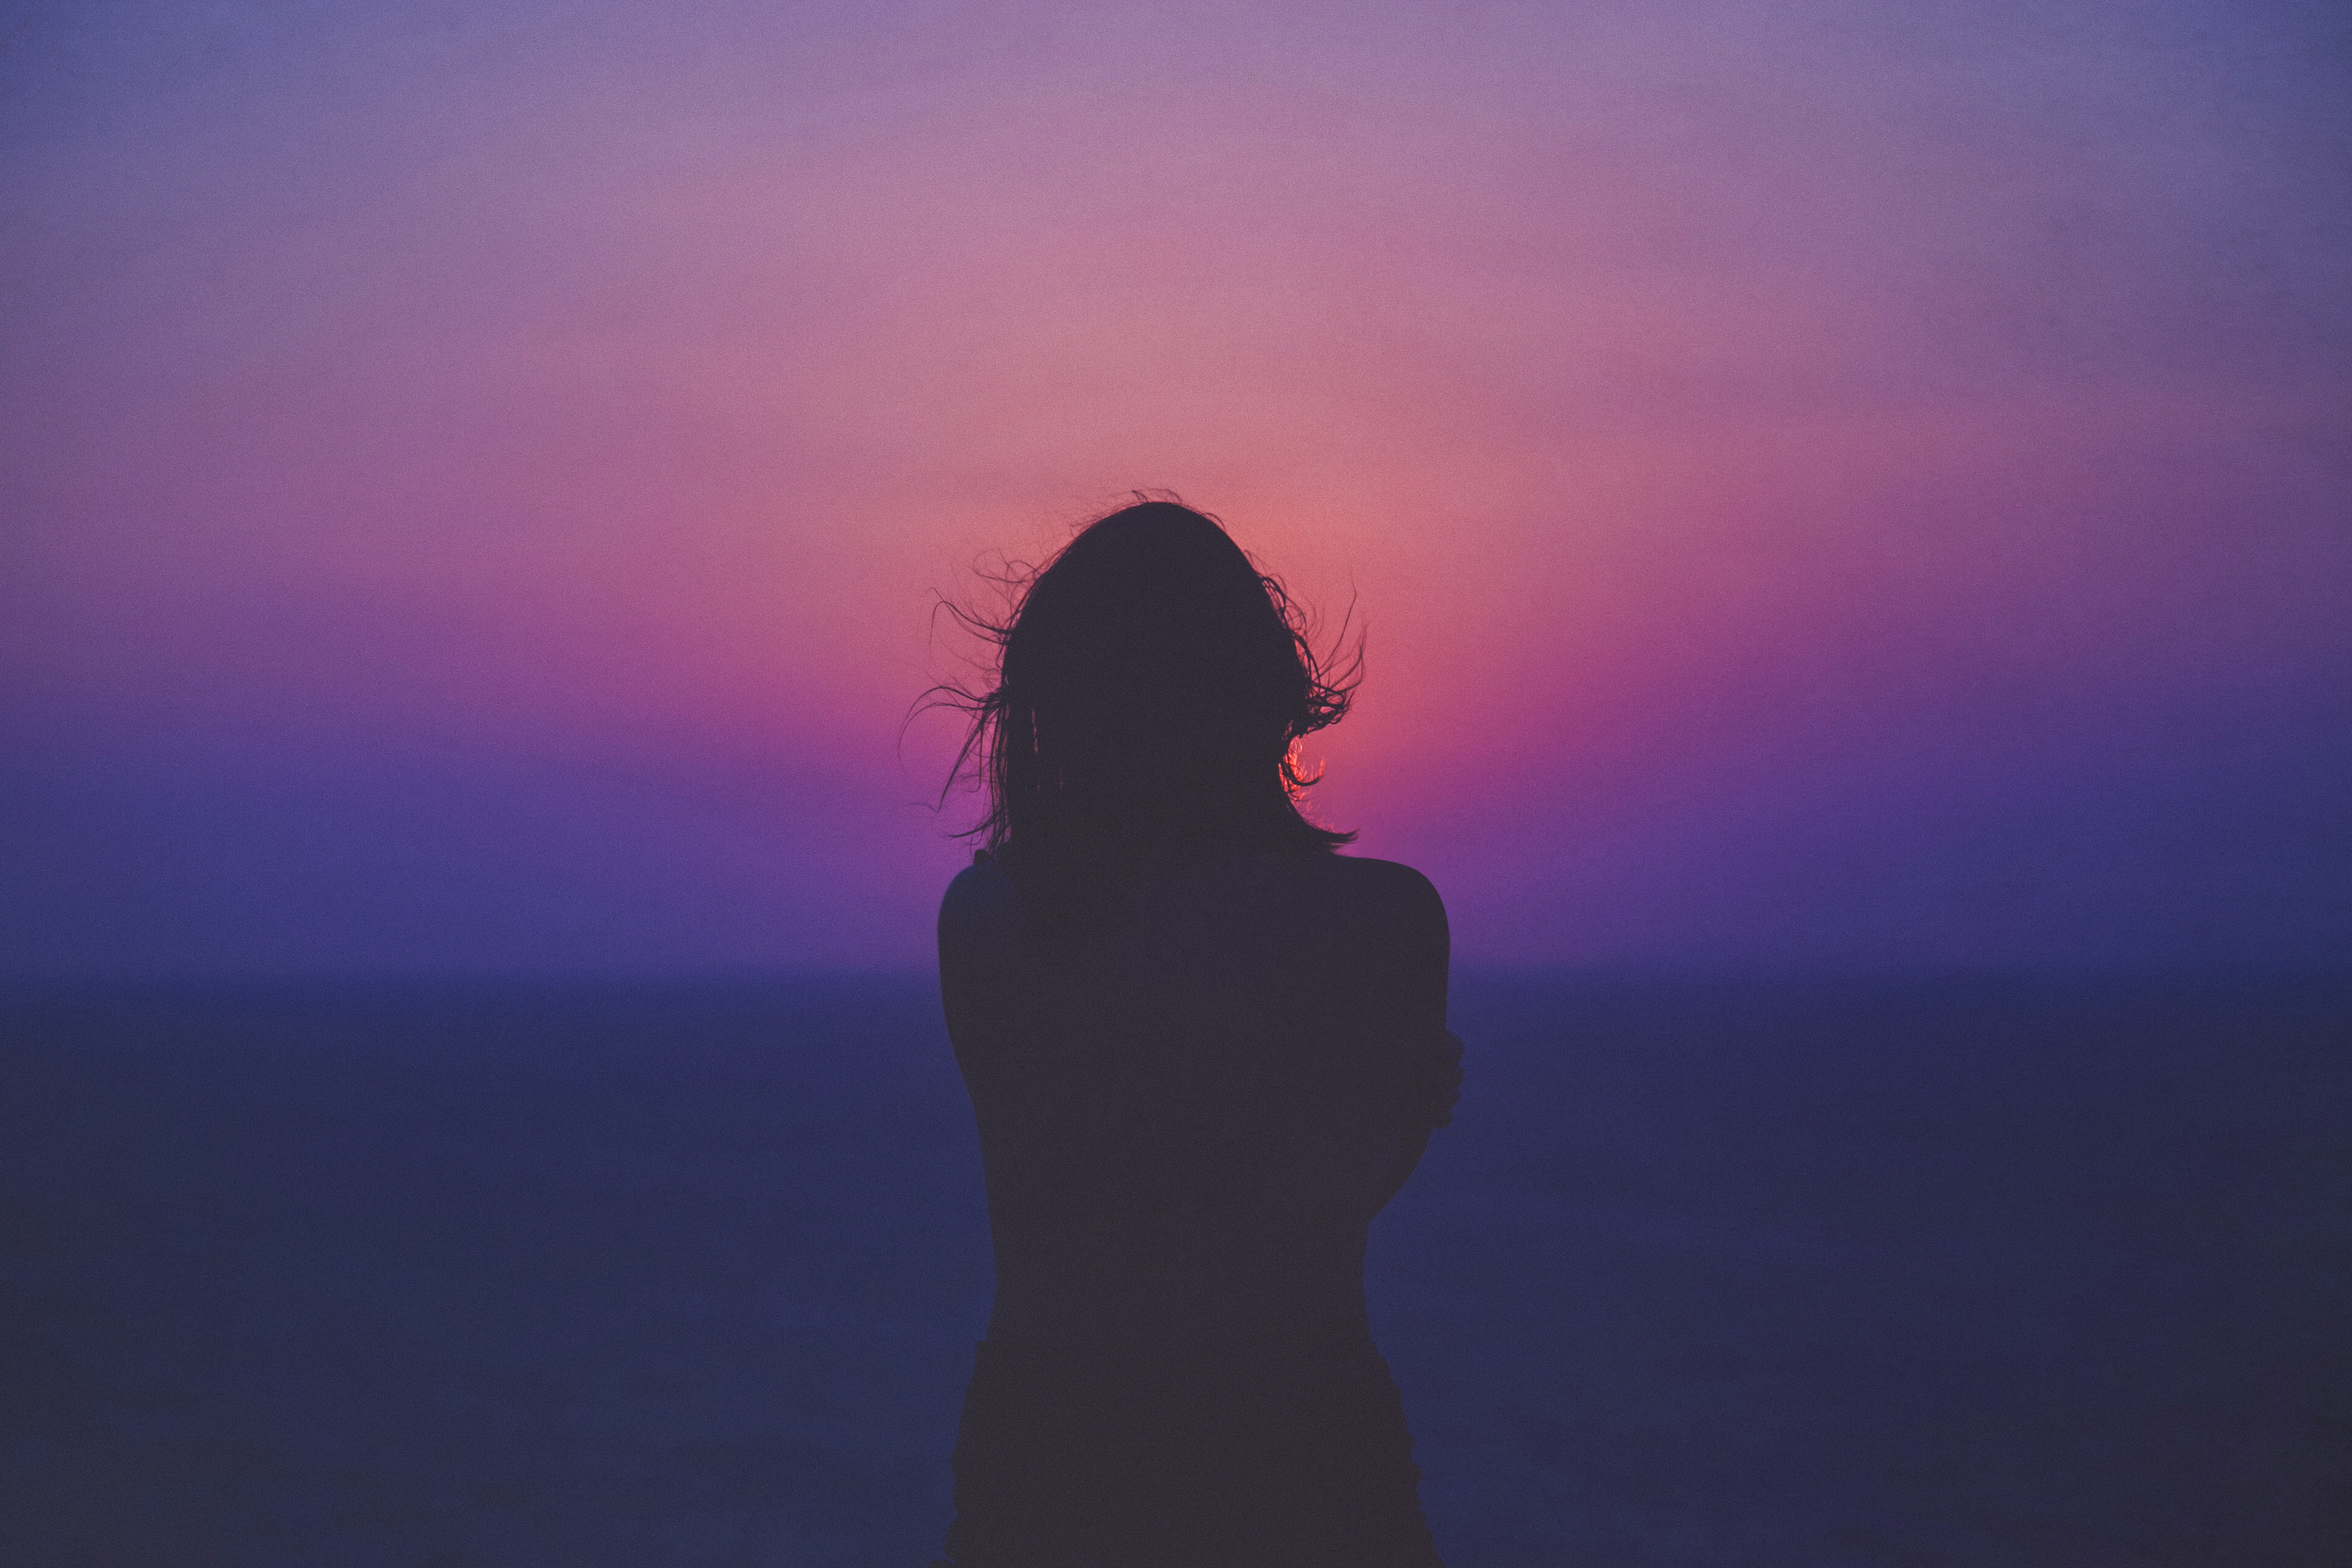
hand, sea, horizon, silhouette, light, cloud, sky, sunrise, sunset, sunlight, morning, dawn, atmosphere, dusk, darkness, blue, backlighting, emotion, atmospheric phenomenon